Givat Shaul

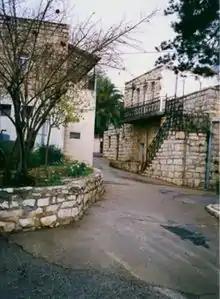
Kfar Shaul Mental Health Center

Givat Shaul was established in 1906 on land purchased from the Arab villages of Deir Yassin and Lifta by a society headed by Rabbi Nissim Elyashar, Arieh Leib and Moshe Kopel Kantrovitz. Difficulties in registering the land delayed construction until 1919. The first residents were needy families who were given small plots to grow fresh produce that was marketed in Jerusalem. These families, mainly Yemenite Jews, were joined by others from Meah Shearim and the Old City. The Ashkenazim built the first public building, "Beit Knesset HaPerushim". In 1912, an embroidery and sewing workshop was opened with the help of a Jewish philanthropist, Rabbi Slutzkin. Other industries established in Givat Shaul were the Froumine biscuit factory, a factory for kerosene heaters that manufactured arms for the British army during the British Mandate of Palestine, and a matza factory. In 1927, the Diskin Orphanage moved to Givat Shaul from the Old City. This building, designed by a local architect named Tabachnik, was home to 500 orphan boys.